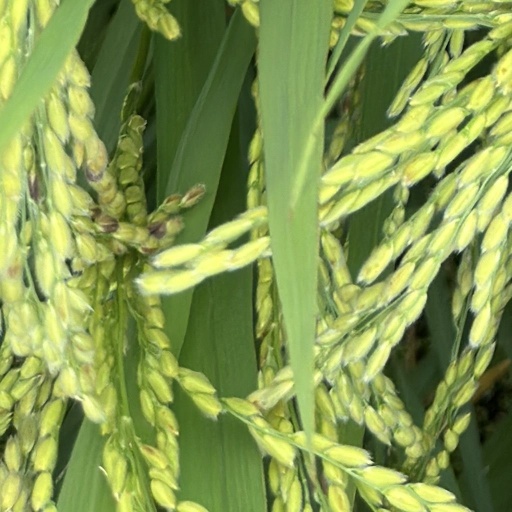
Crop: rice